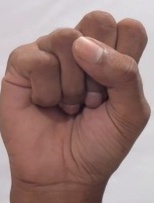
ASL sign: S